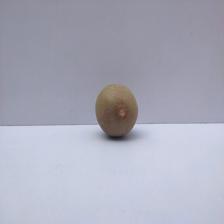
Size: Small